Shrimad Rajchandra

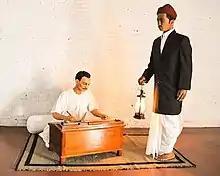
The statues of Shrimad Rajchandra and Ambalal which are erected by Shrimad Rajchandra Mission Dharampur in a room at Nadiad where "Atma Siddhi" was composed.

He stayed in Gujarat with his disciples and avoided moving to Bombay. He retired from householder life and business when he was thirty. He spent three months in Idar where he instructed seven monks in religious discourses sitting on a stone, "pudhvi śila". A memorial temple and a prayer hall was later built there.